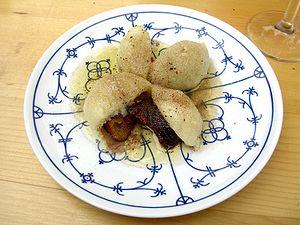
La cuisine autrichienne utilise les produits des plaines ainsi que des montagnes. Par sa position géographique, avec les Alpes pour colonne vertébrale, le pays est riche de terroirs variés. L'histoire du pays, dont l'Empire a dominé tour à tour des territoires devenus aujourd'hui la République tchèque, la Slovaquie, la Hongrie, la Croatie, la Slovénie et l'Italie, explique la présence d'influences dans la cuisine nationale qui reflète ainsi l'histoire politique autrichienne.